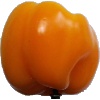
Label: yellow_pepper